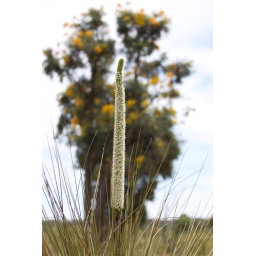
Flowering grass tree (these grow really slowly) and an Australian "Christmas" tree in the background.